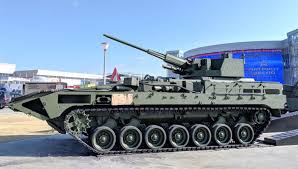
Label: BMP